Gonzalo Fernández de Córdoba

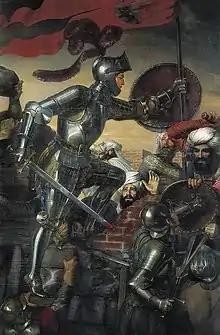
El Gran Capitán battling the Moors at the Siege of Montefrío by José de Madrazo, 1838

Once the Catholic Monarchs had consolidated their rule, they embarked in 1481 on a ten-year campaign to conquer Granada, the last remaining Muslim stronghold on the Iberian peninsula. Fernández de Córdoba was an active participant in the fighting and distinguished himself as a brave and competent military leader. He gained renown for participation in the sieges of several walled towns including Loja, Tajara, Illora, and Montefrío. At Montefrío he was reported to be the first attacker over the walls. In 1492, Fernández de Córdoba captured the city of Granada, bringing an end to the war. The skills of a military engineer and a guerilla fighter were equally useful. Because of his knowledge of Arabic and his familiarity with Boabdil, Gonzalo was chosen as one of the officers to arrange the surrender.